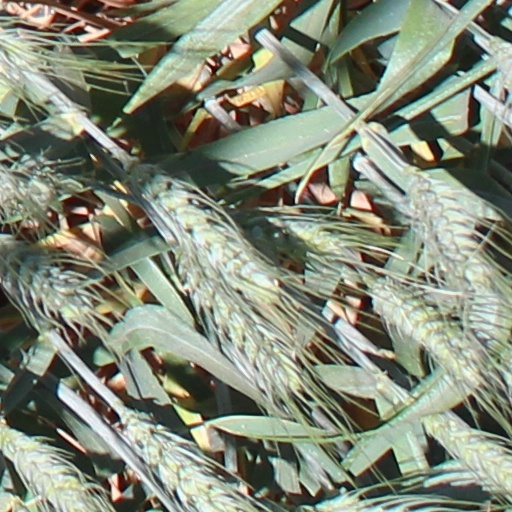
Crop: wheat